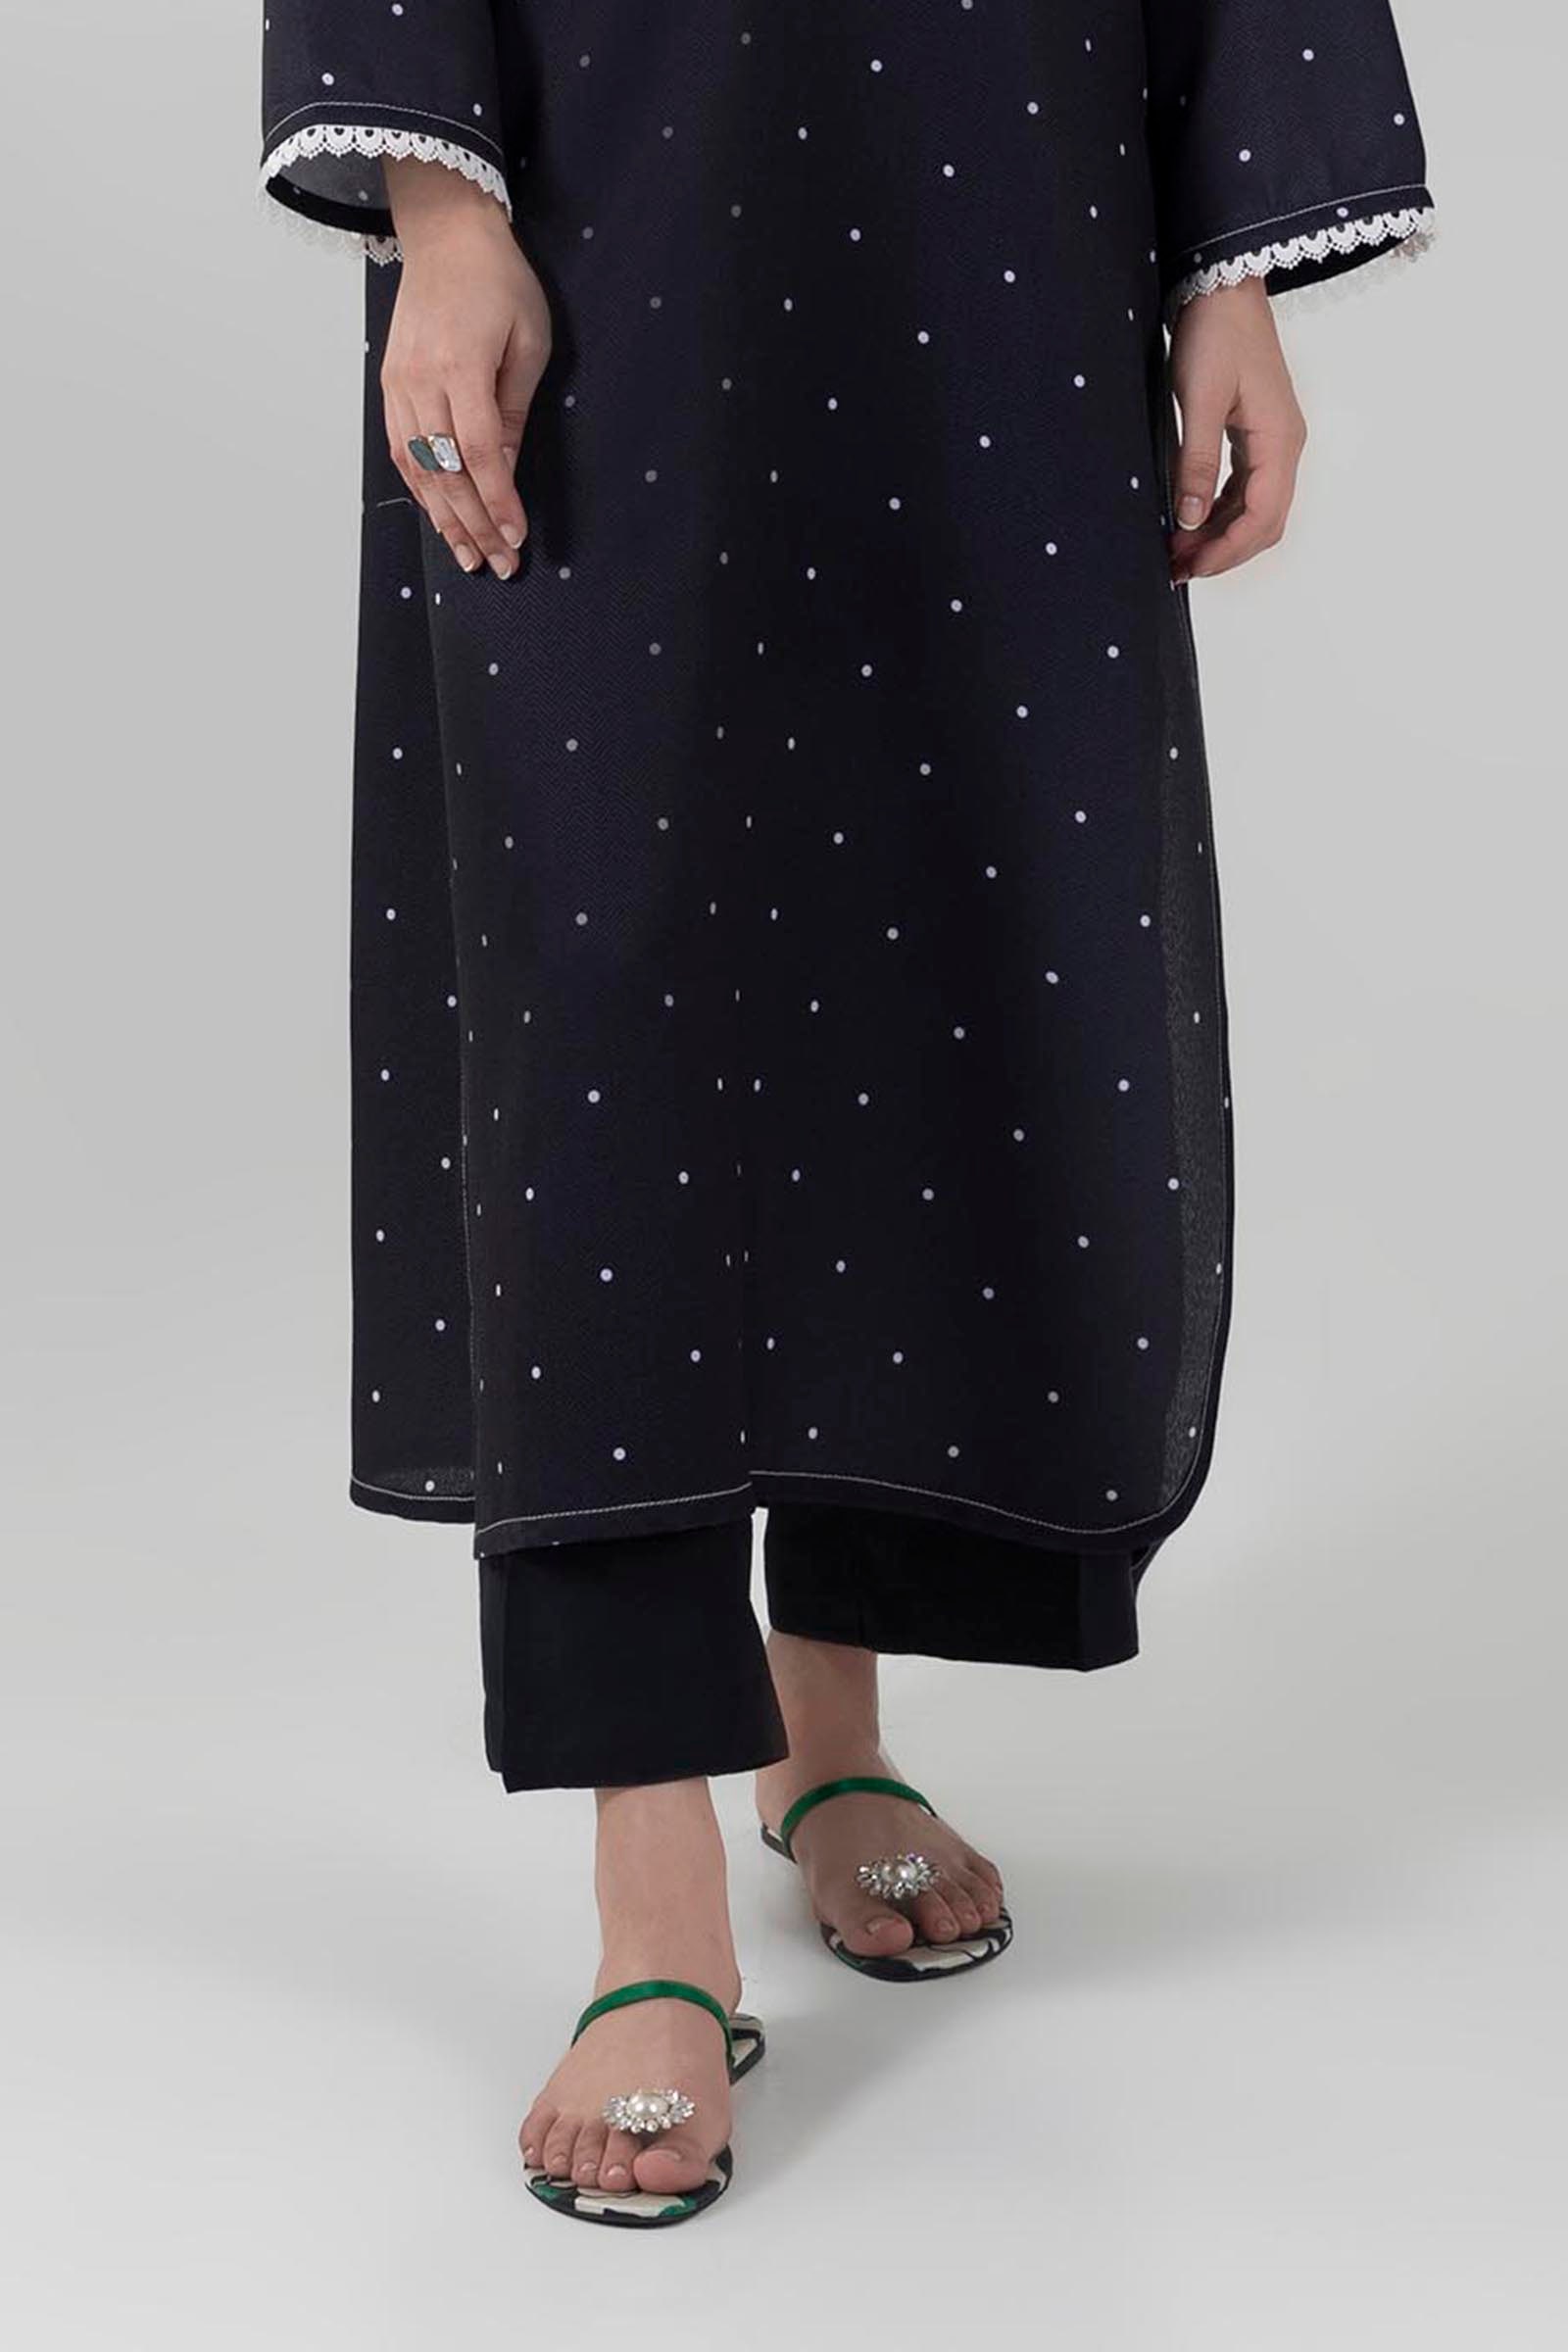
navy multi dot embroidered kurta